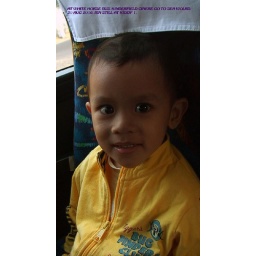
30-08-06_danish in white horse bus